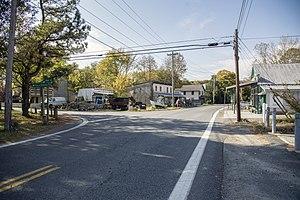
Royal Oak, Maryland, États-Unis.